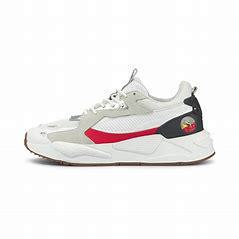
Brand: Puma
Model: Rs Z